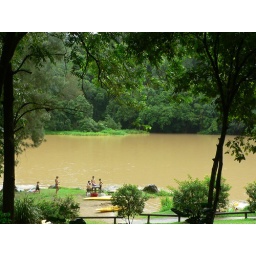
A lake in the Cairns hinterland during the wet season. (The water is usually clear, apparently!)[Panasonic Lumix FZ3]